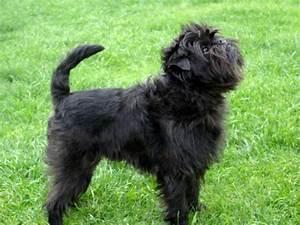
dog